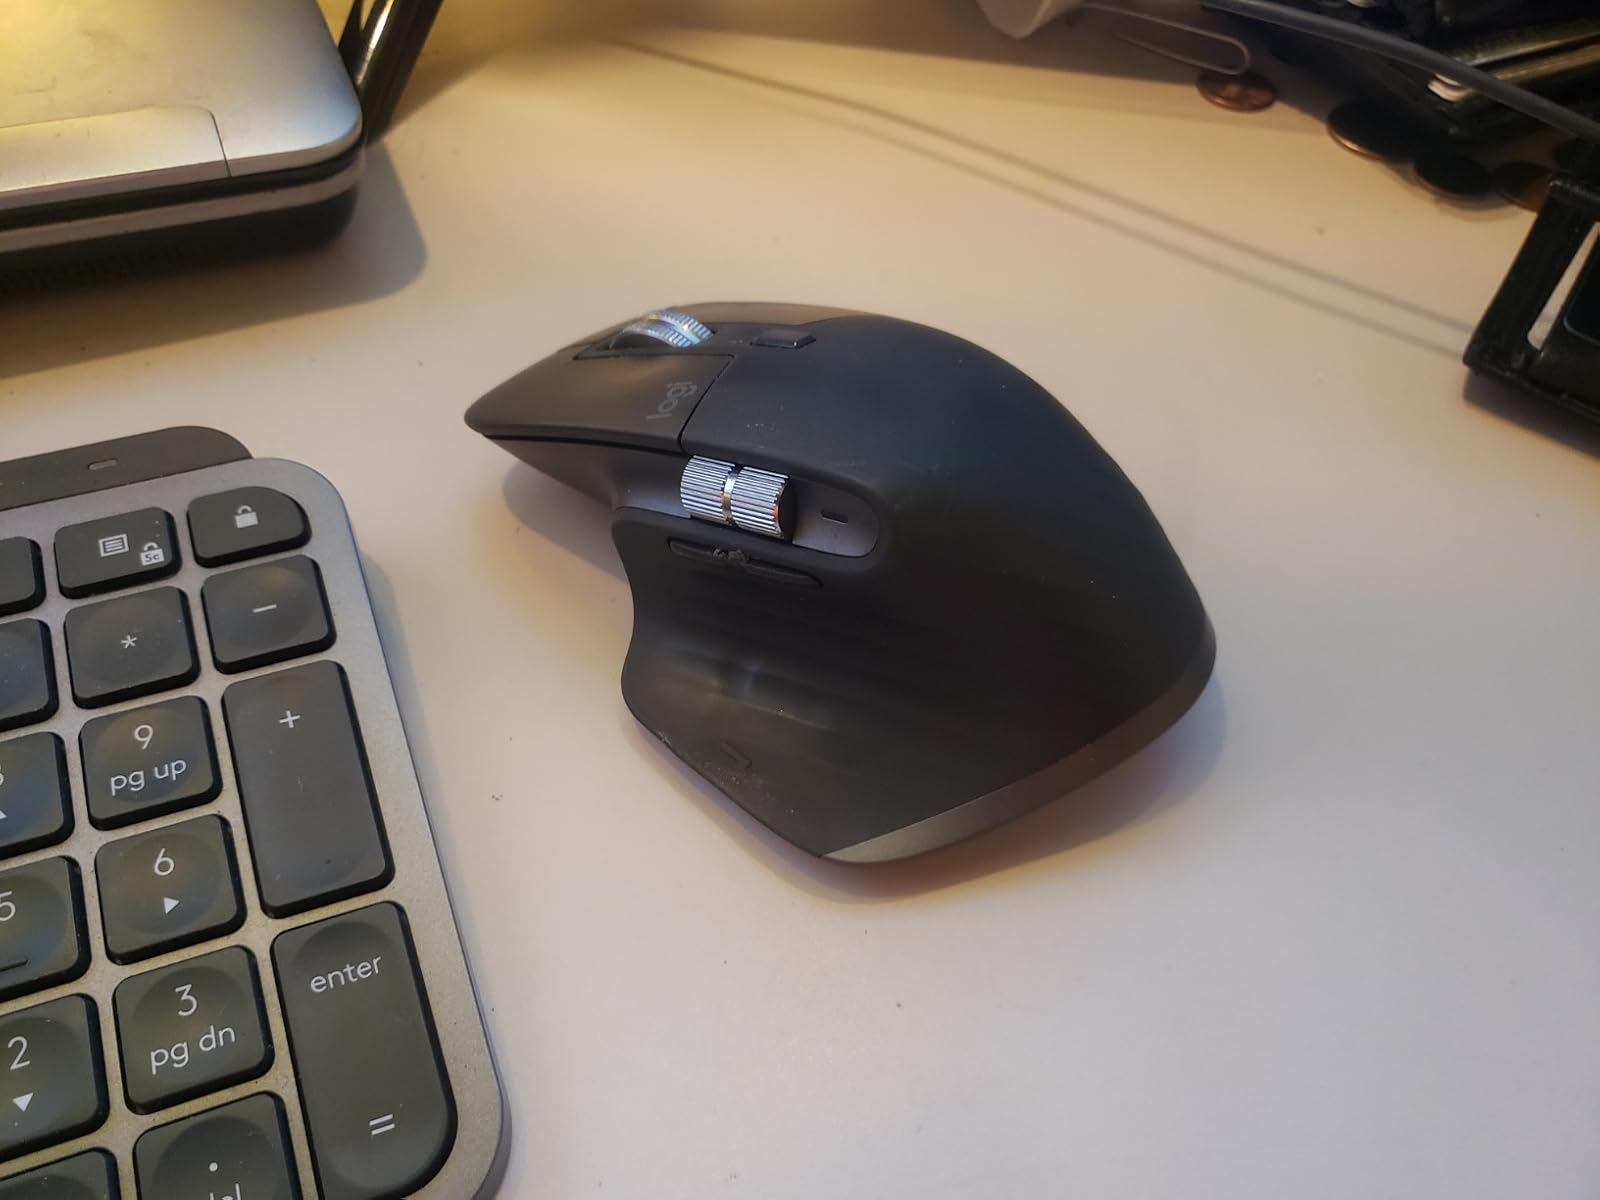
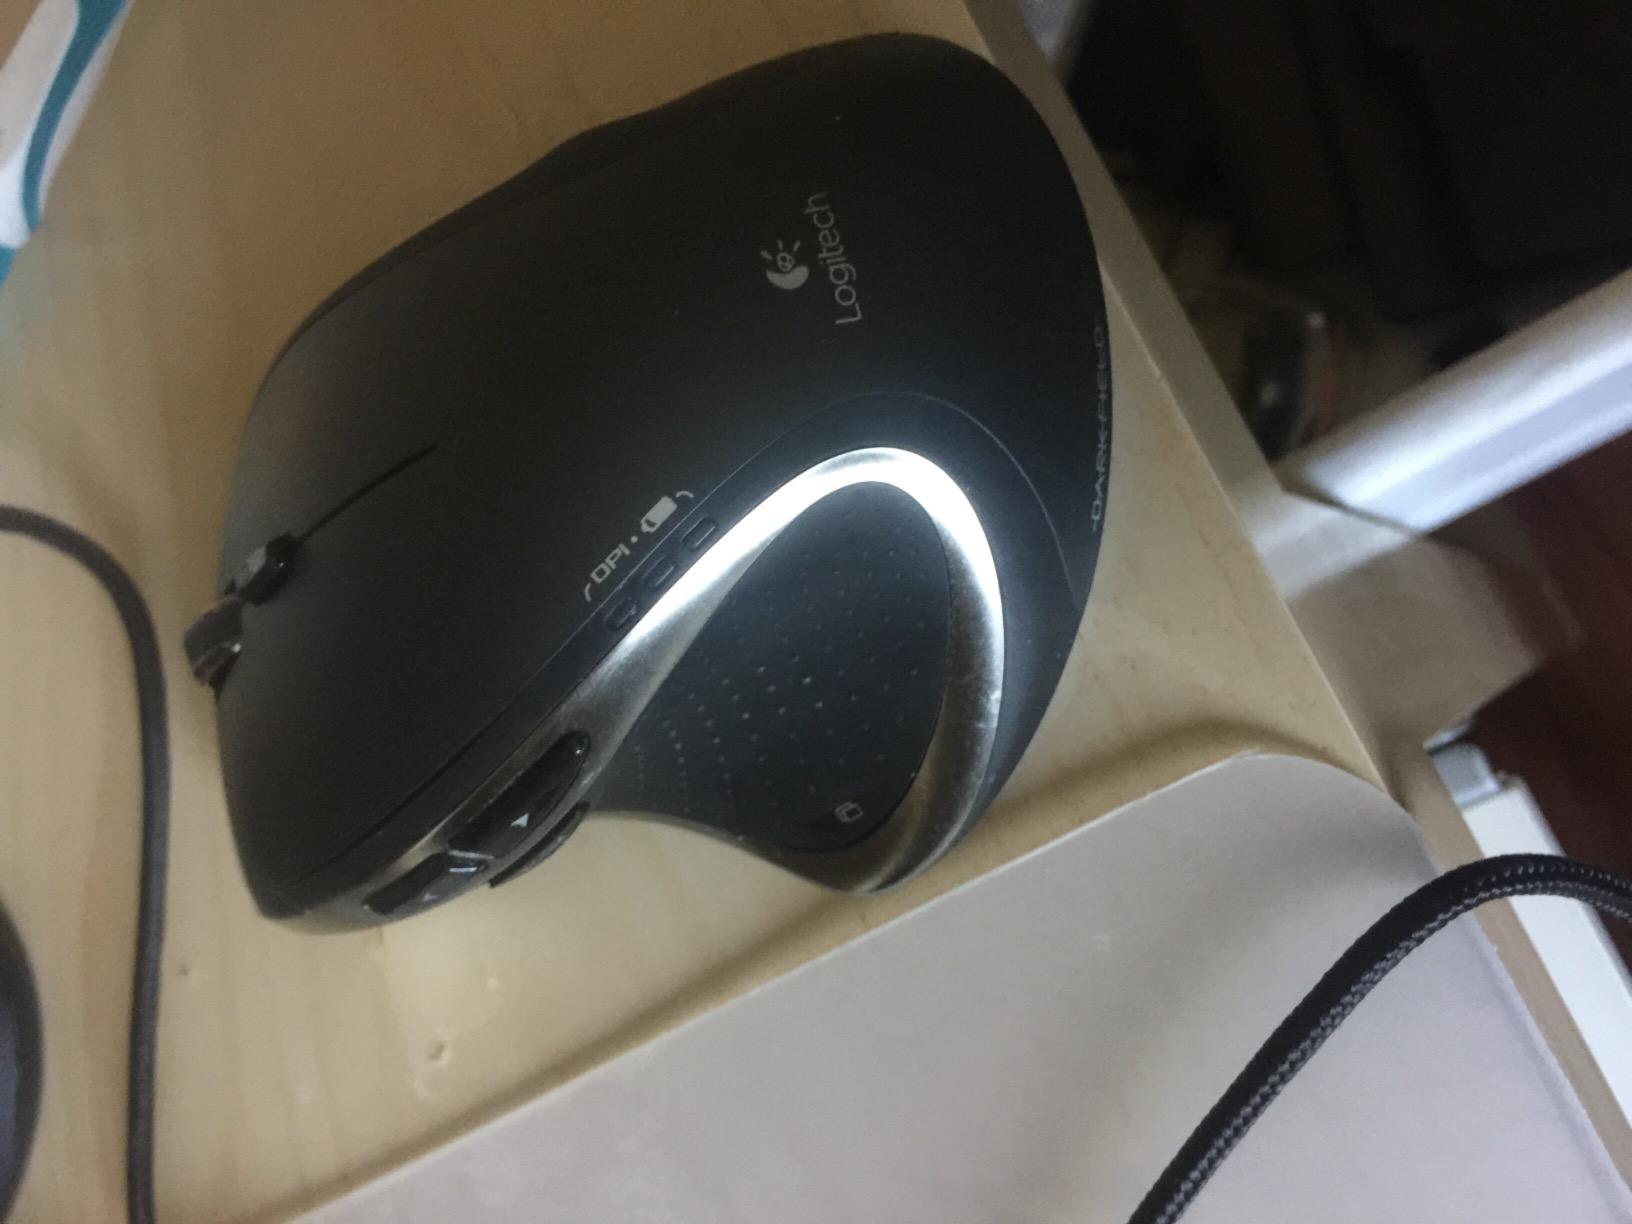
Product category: mouse
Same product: no